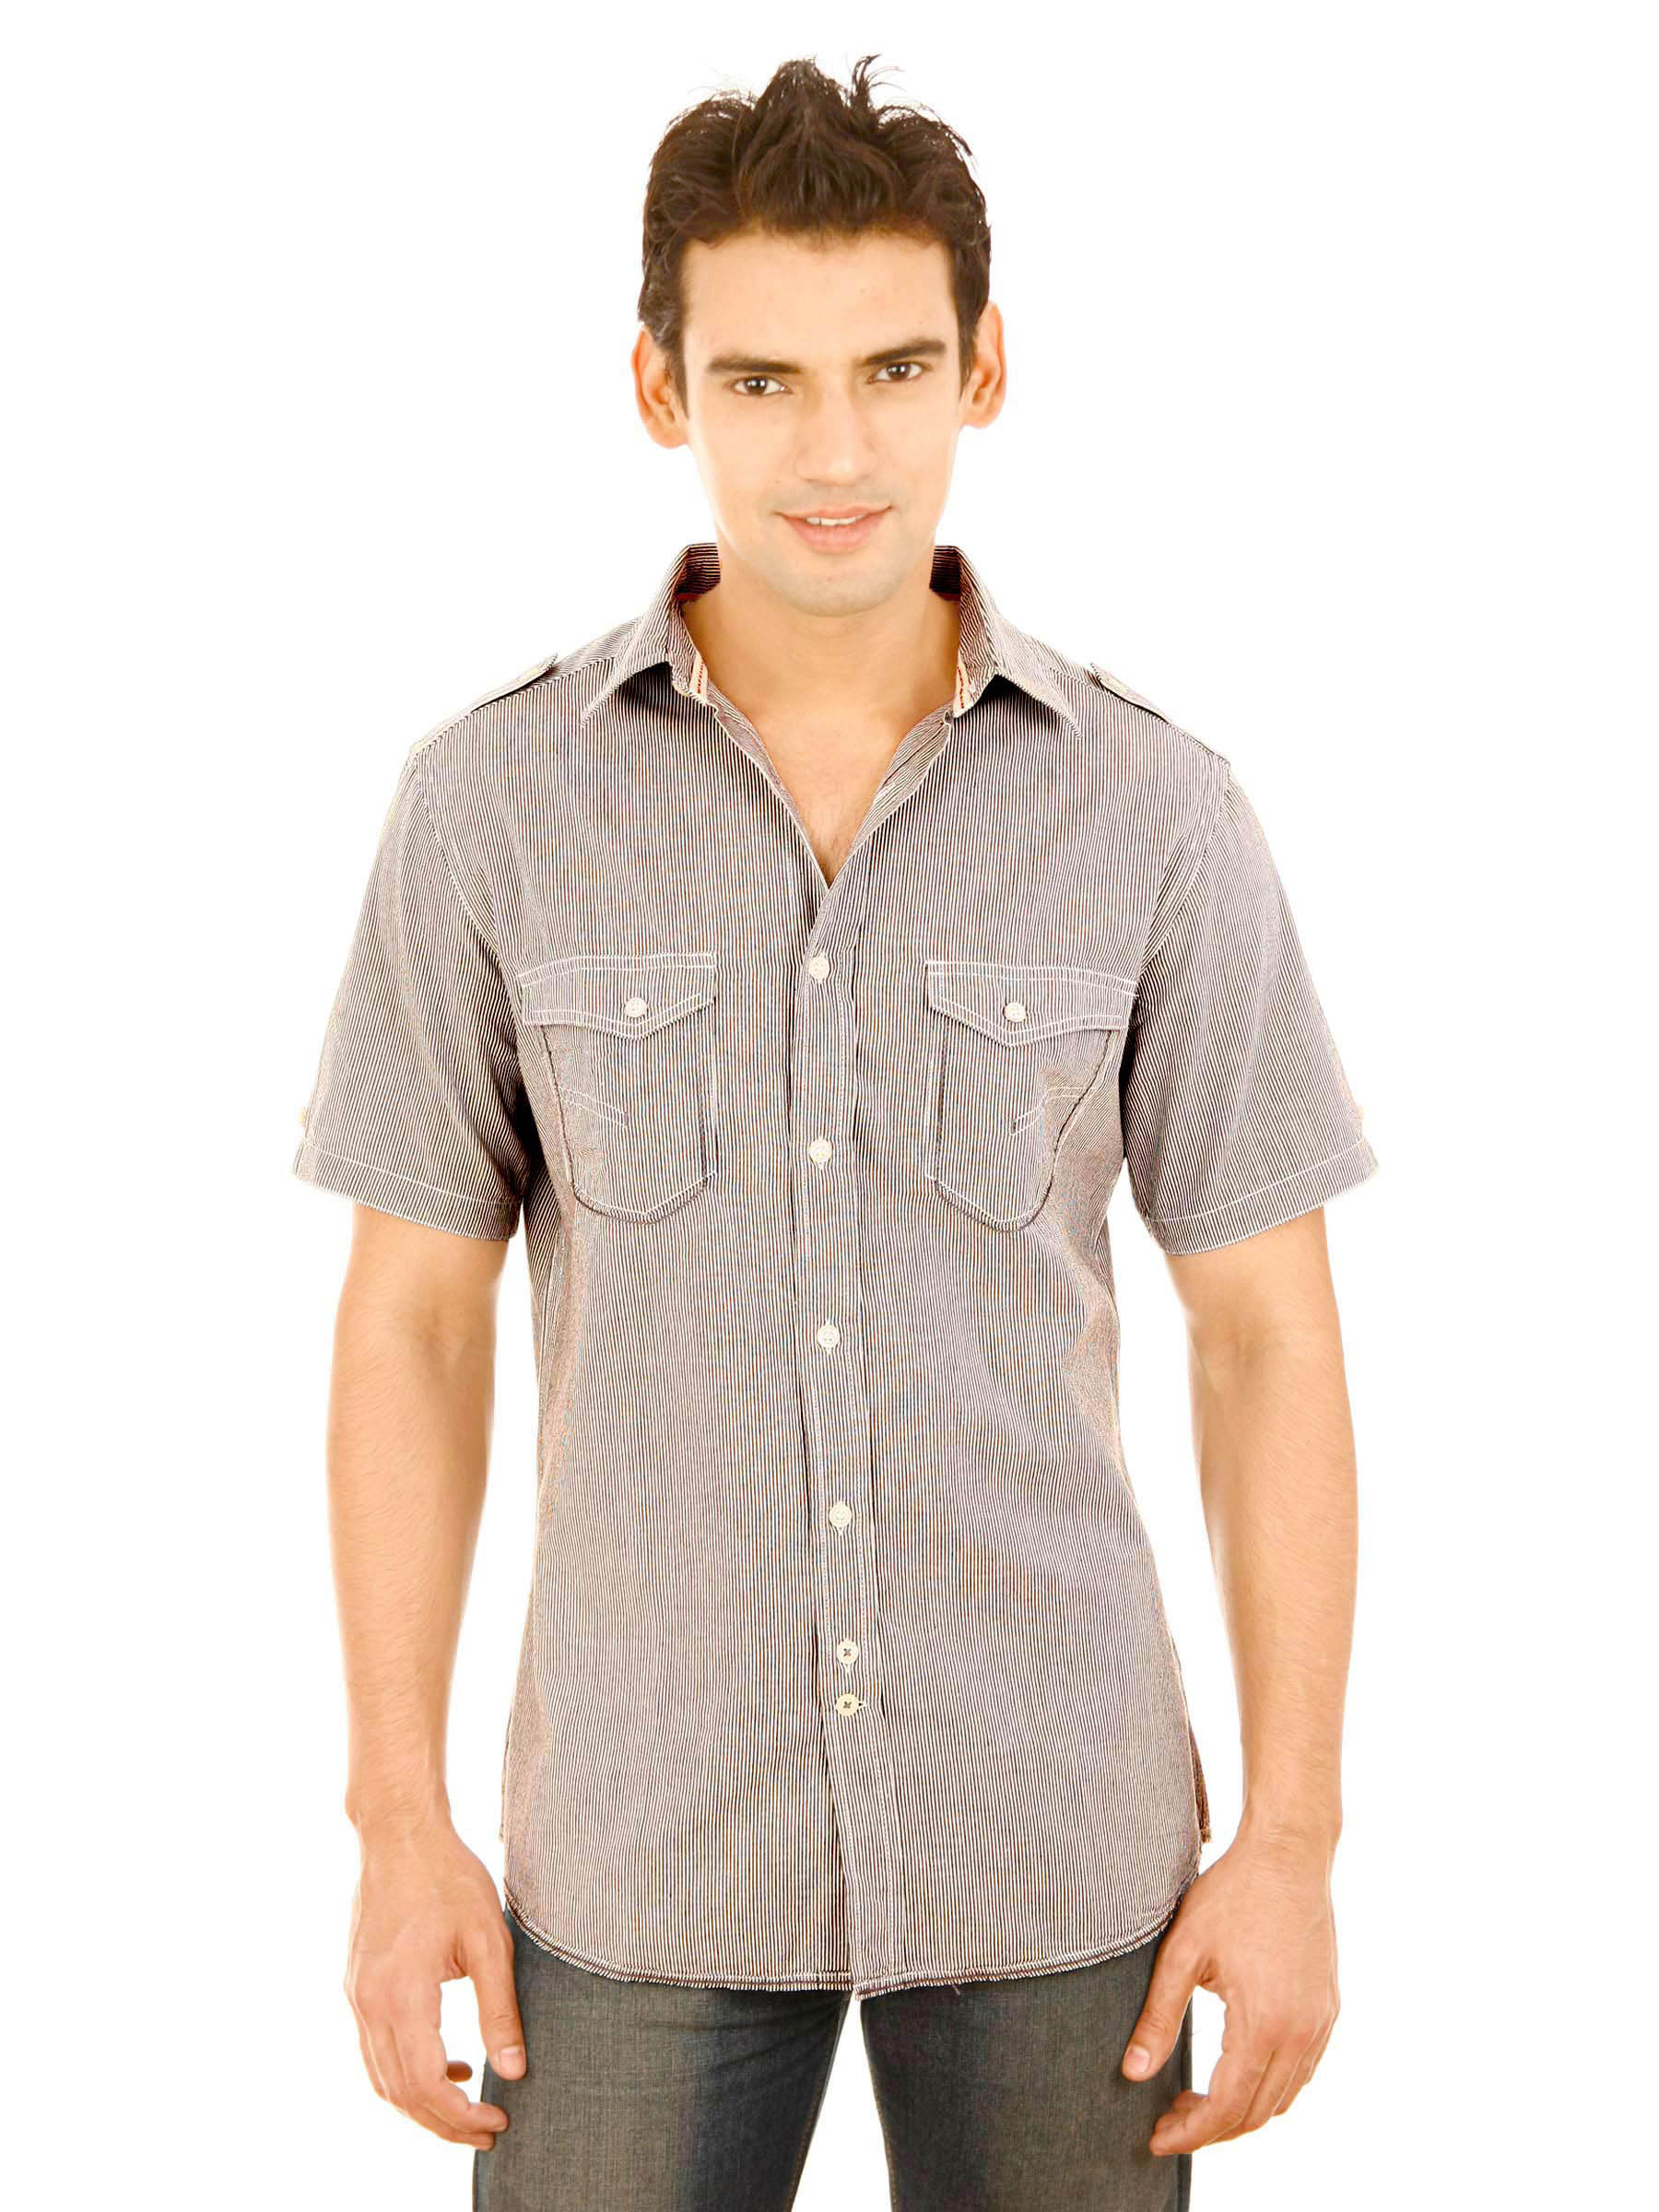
United Colors of Benetton Men Black Striped Shirt
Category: Apparel / Topwear / Shirts
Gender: Men
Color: Black
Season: Fall 2011
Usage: Casual